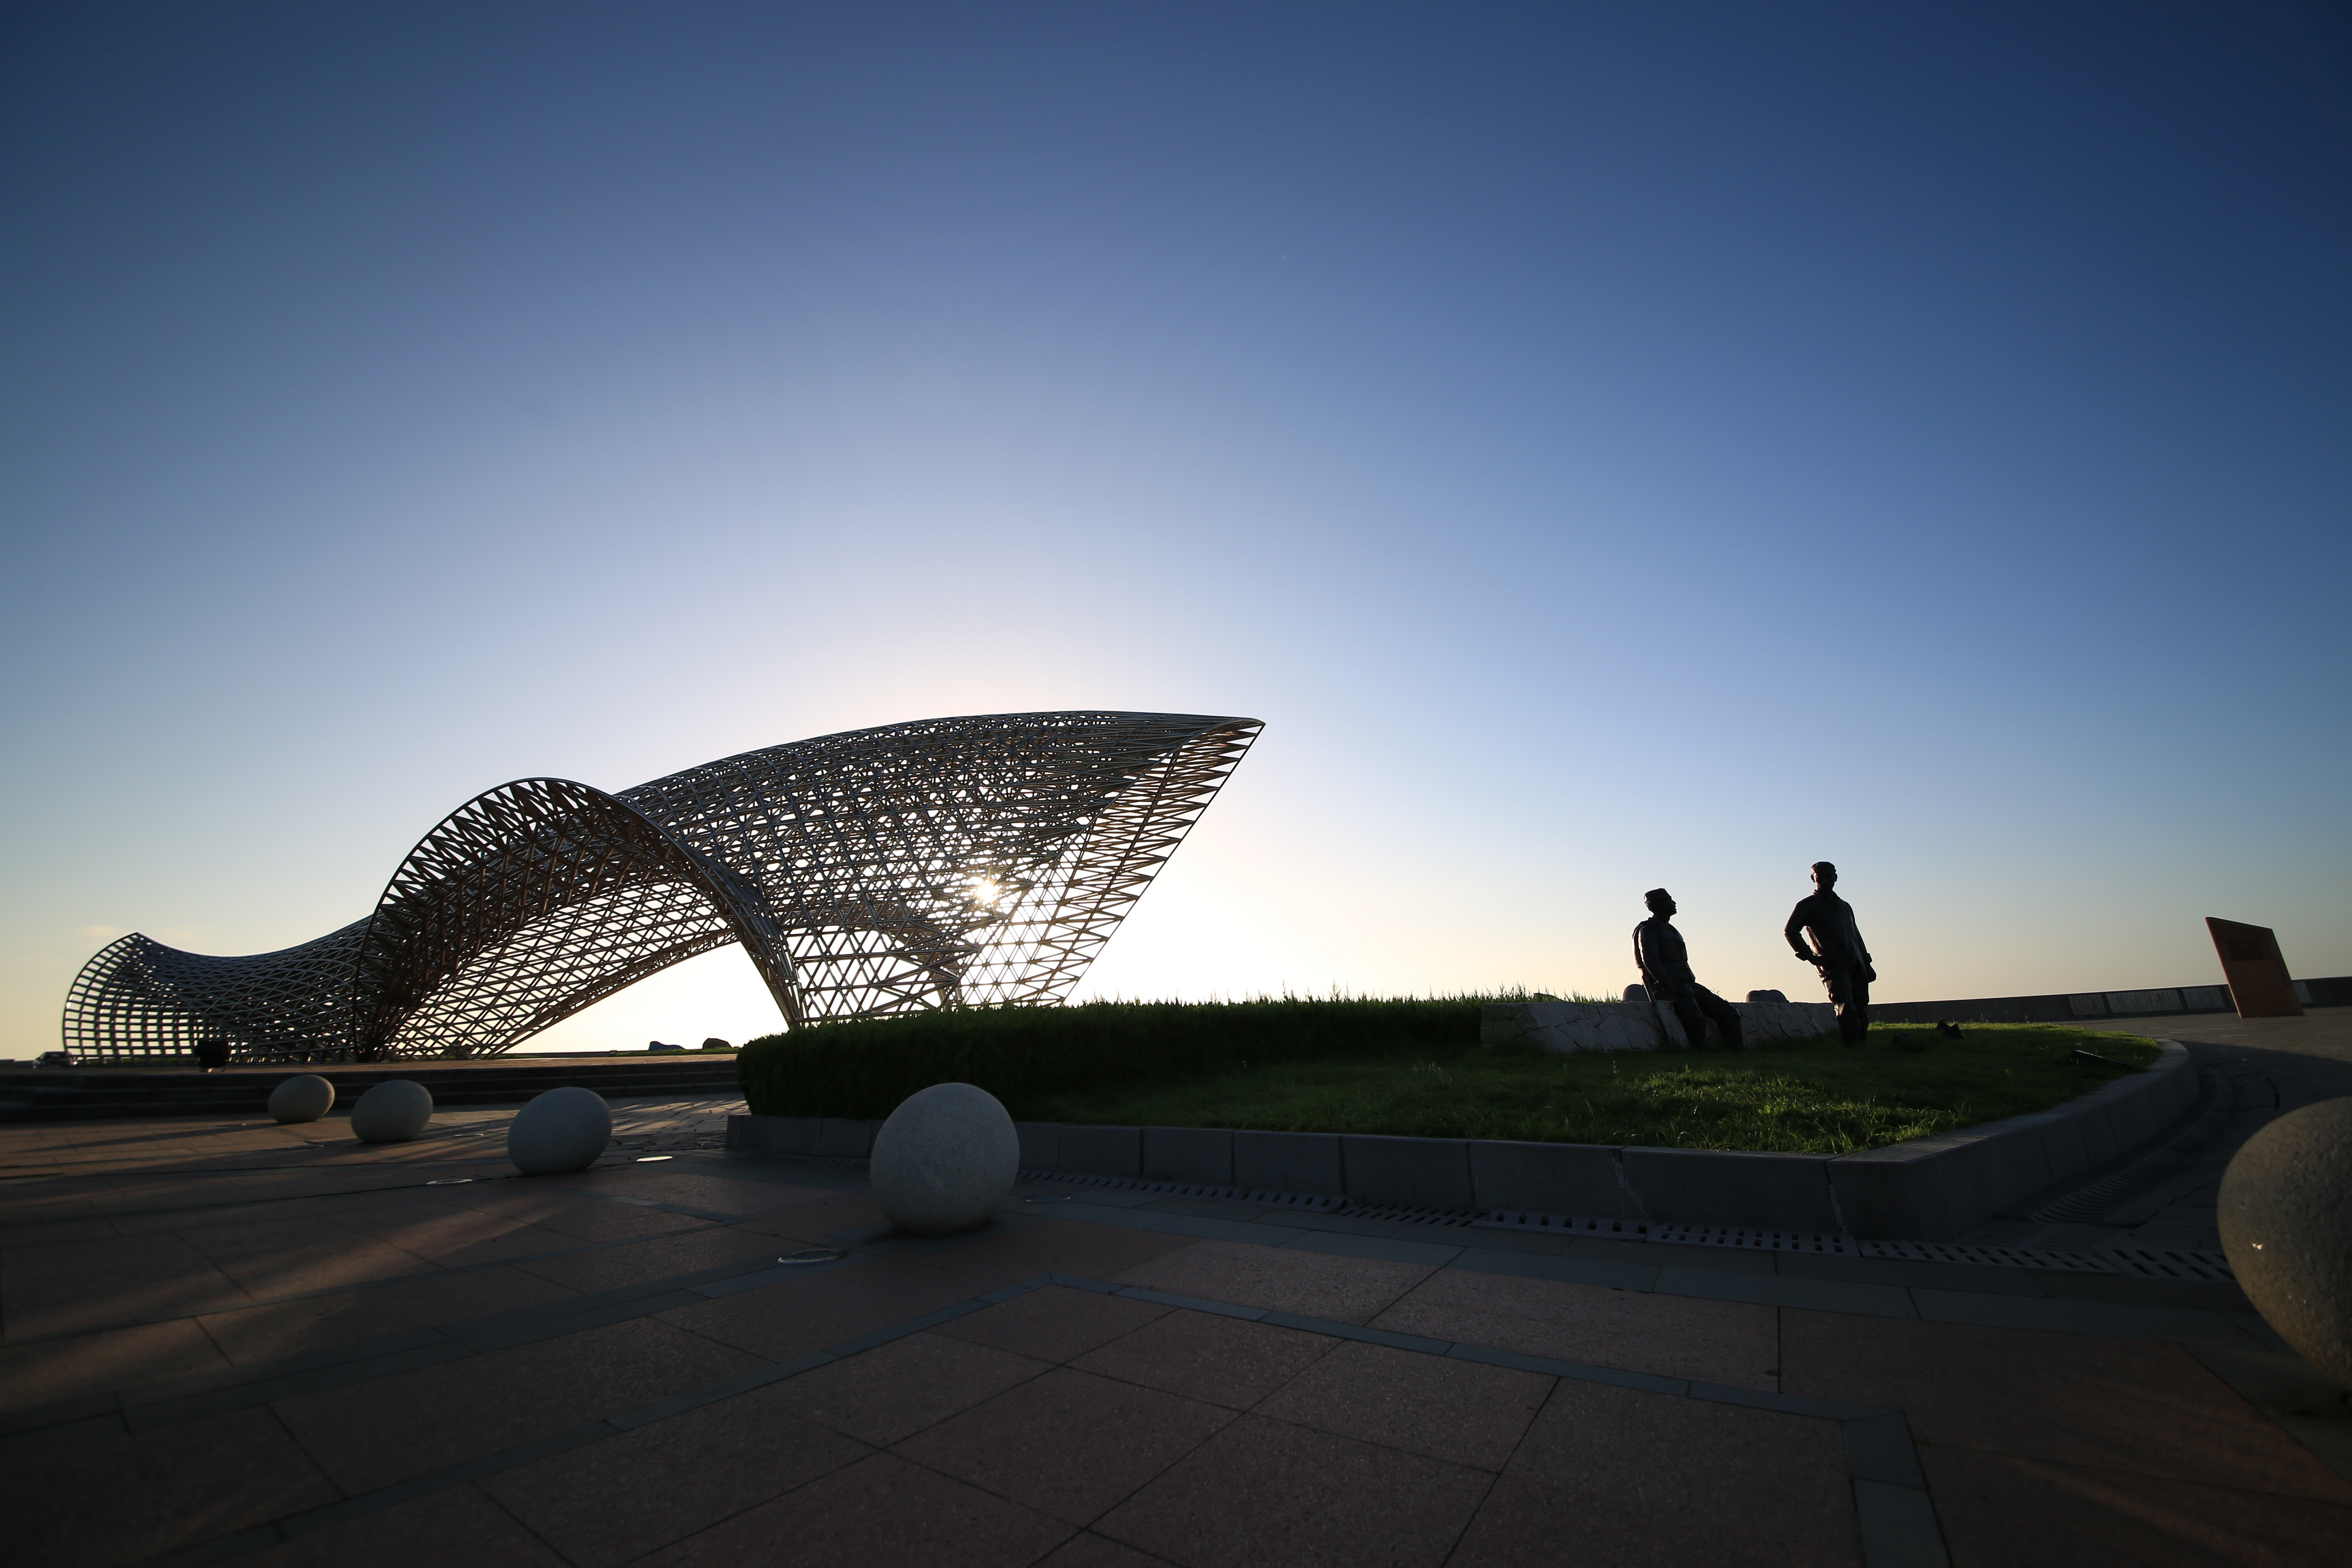
beach, open, light, architecture, structure, sky, sunset, night, building, dusk, evening, reflection, metal, landmark, stadium, grid, shape, at dusk, atmosphere of earth, sea view park, shanghai nanhui